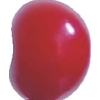
Label: images